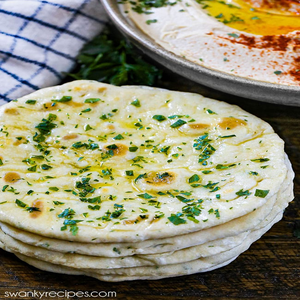
Dish: naan